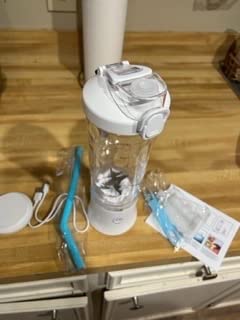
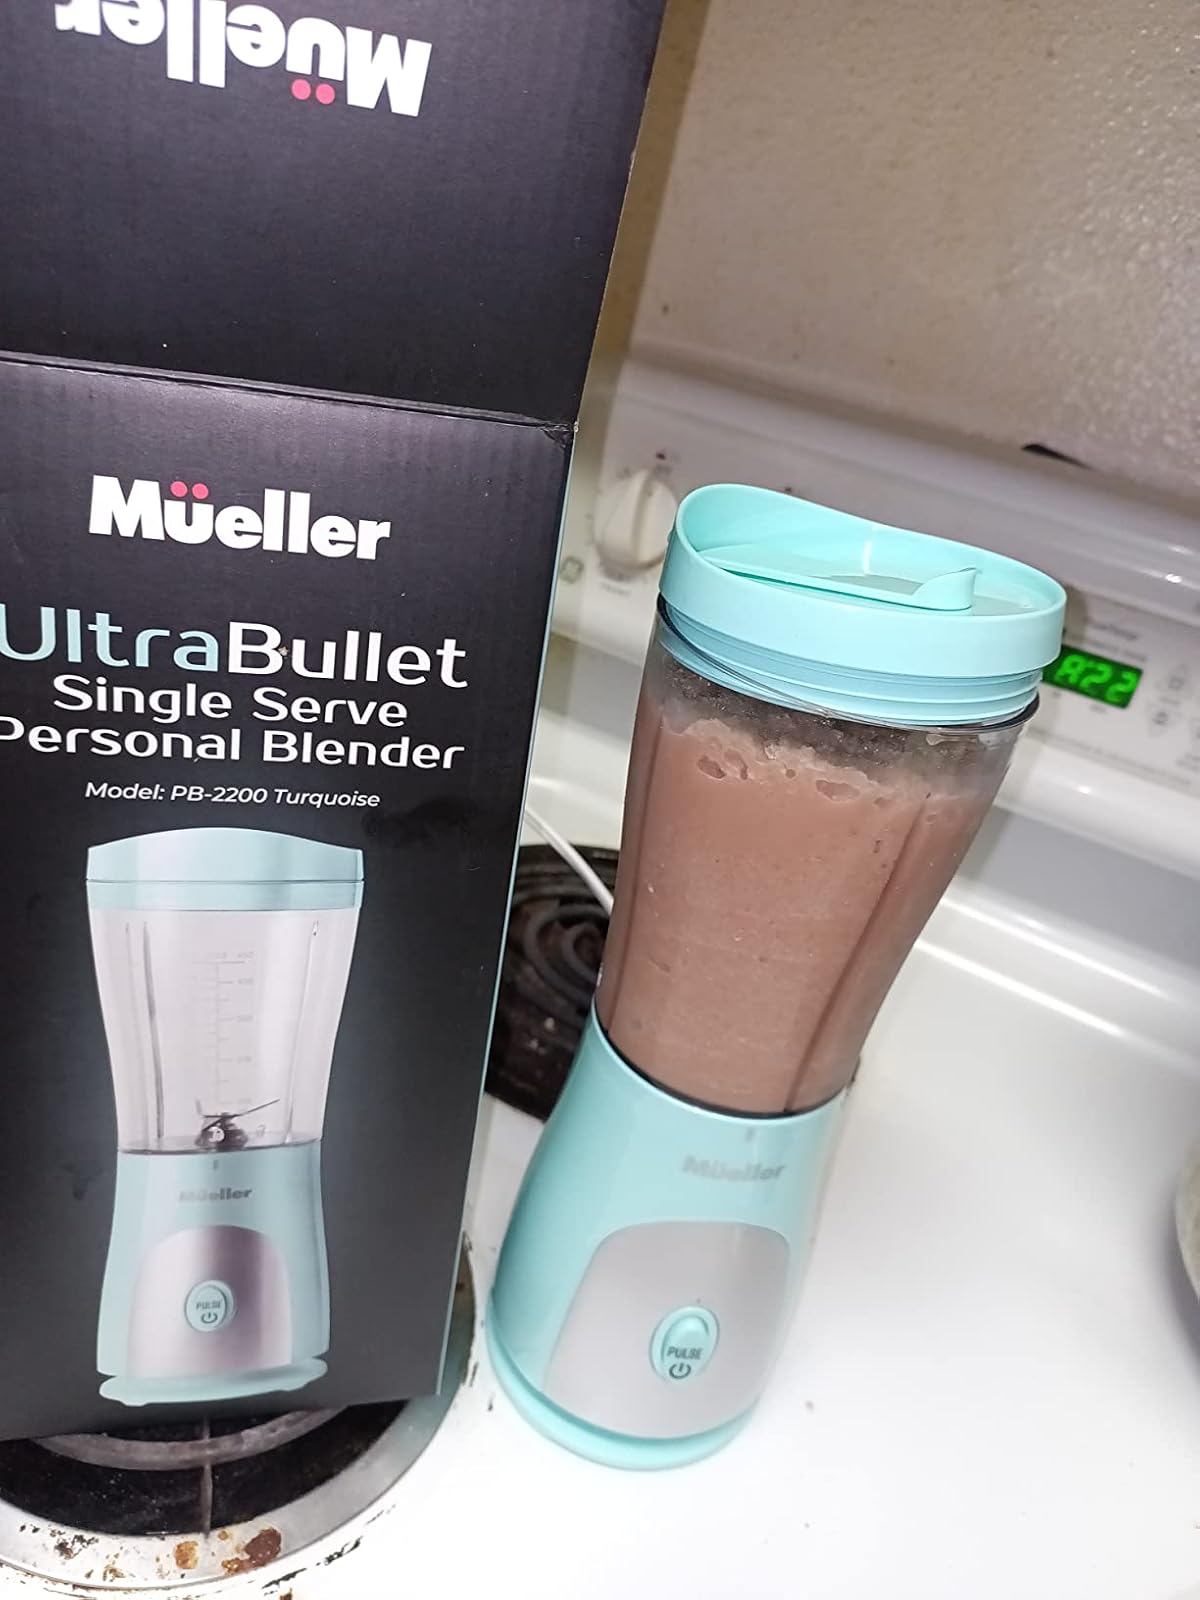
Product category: items_blender
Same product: no